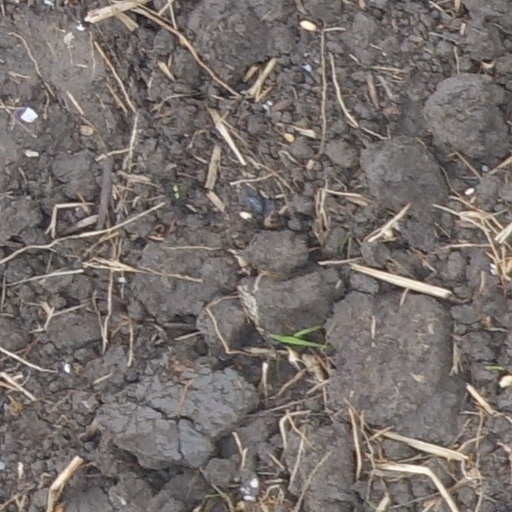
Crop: wheat